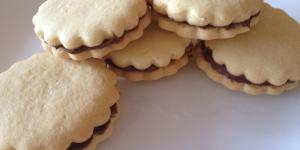
alfajores faciles de chocolate